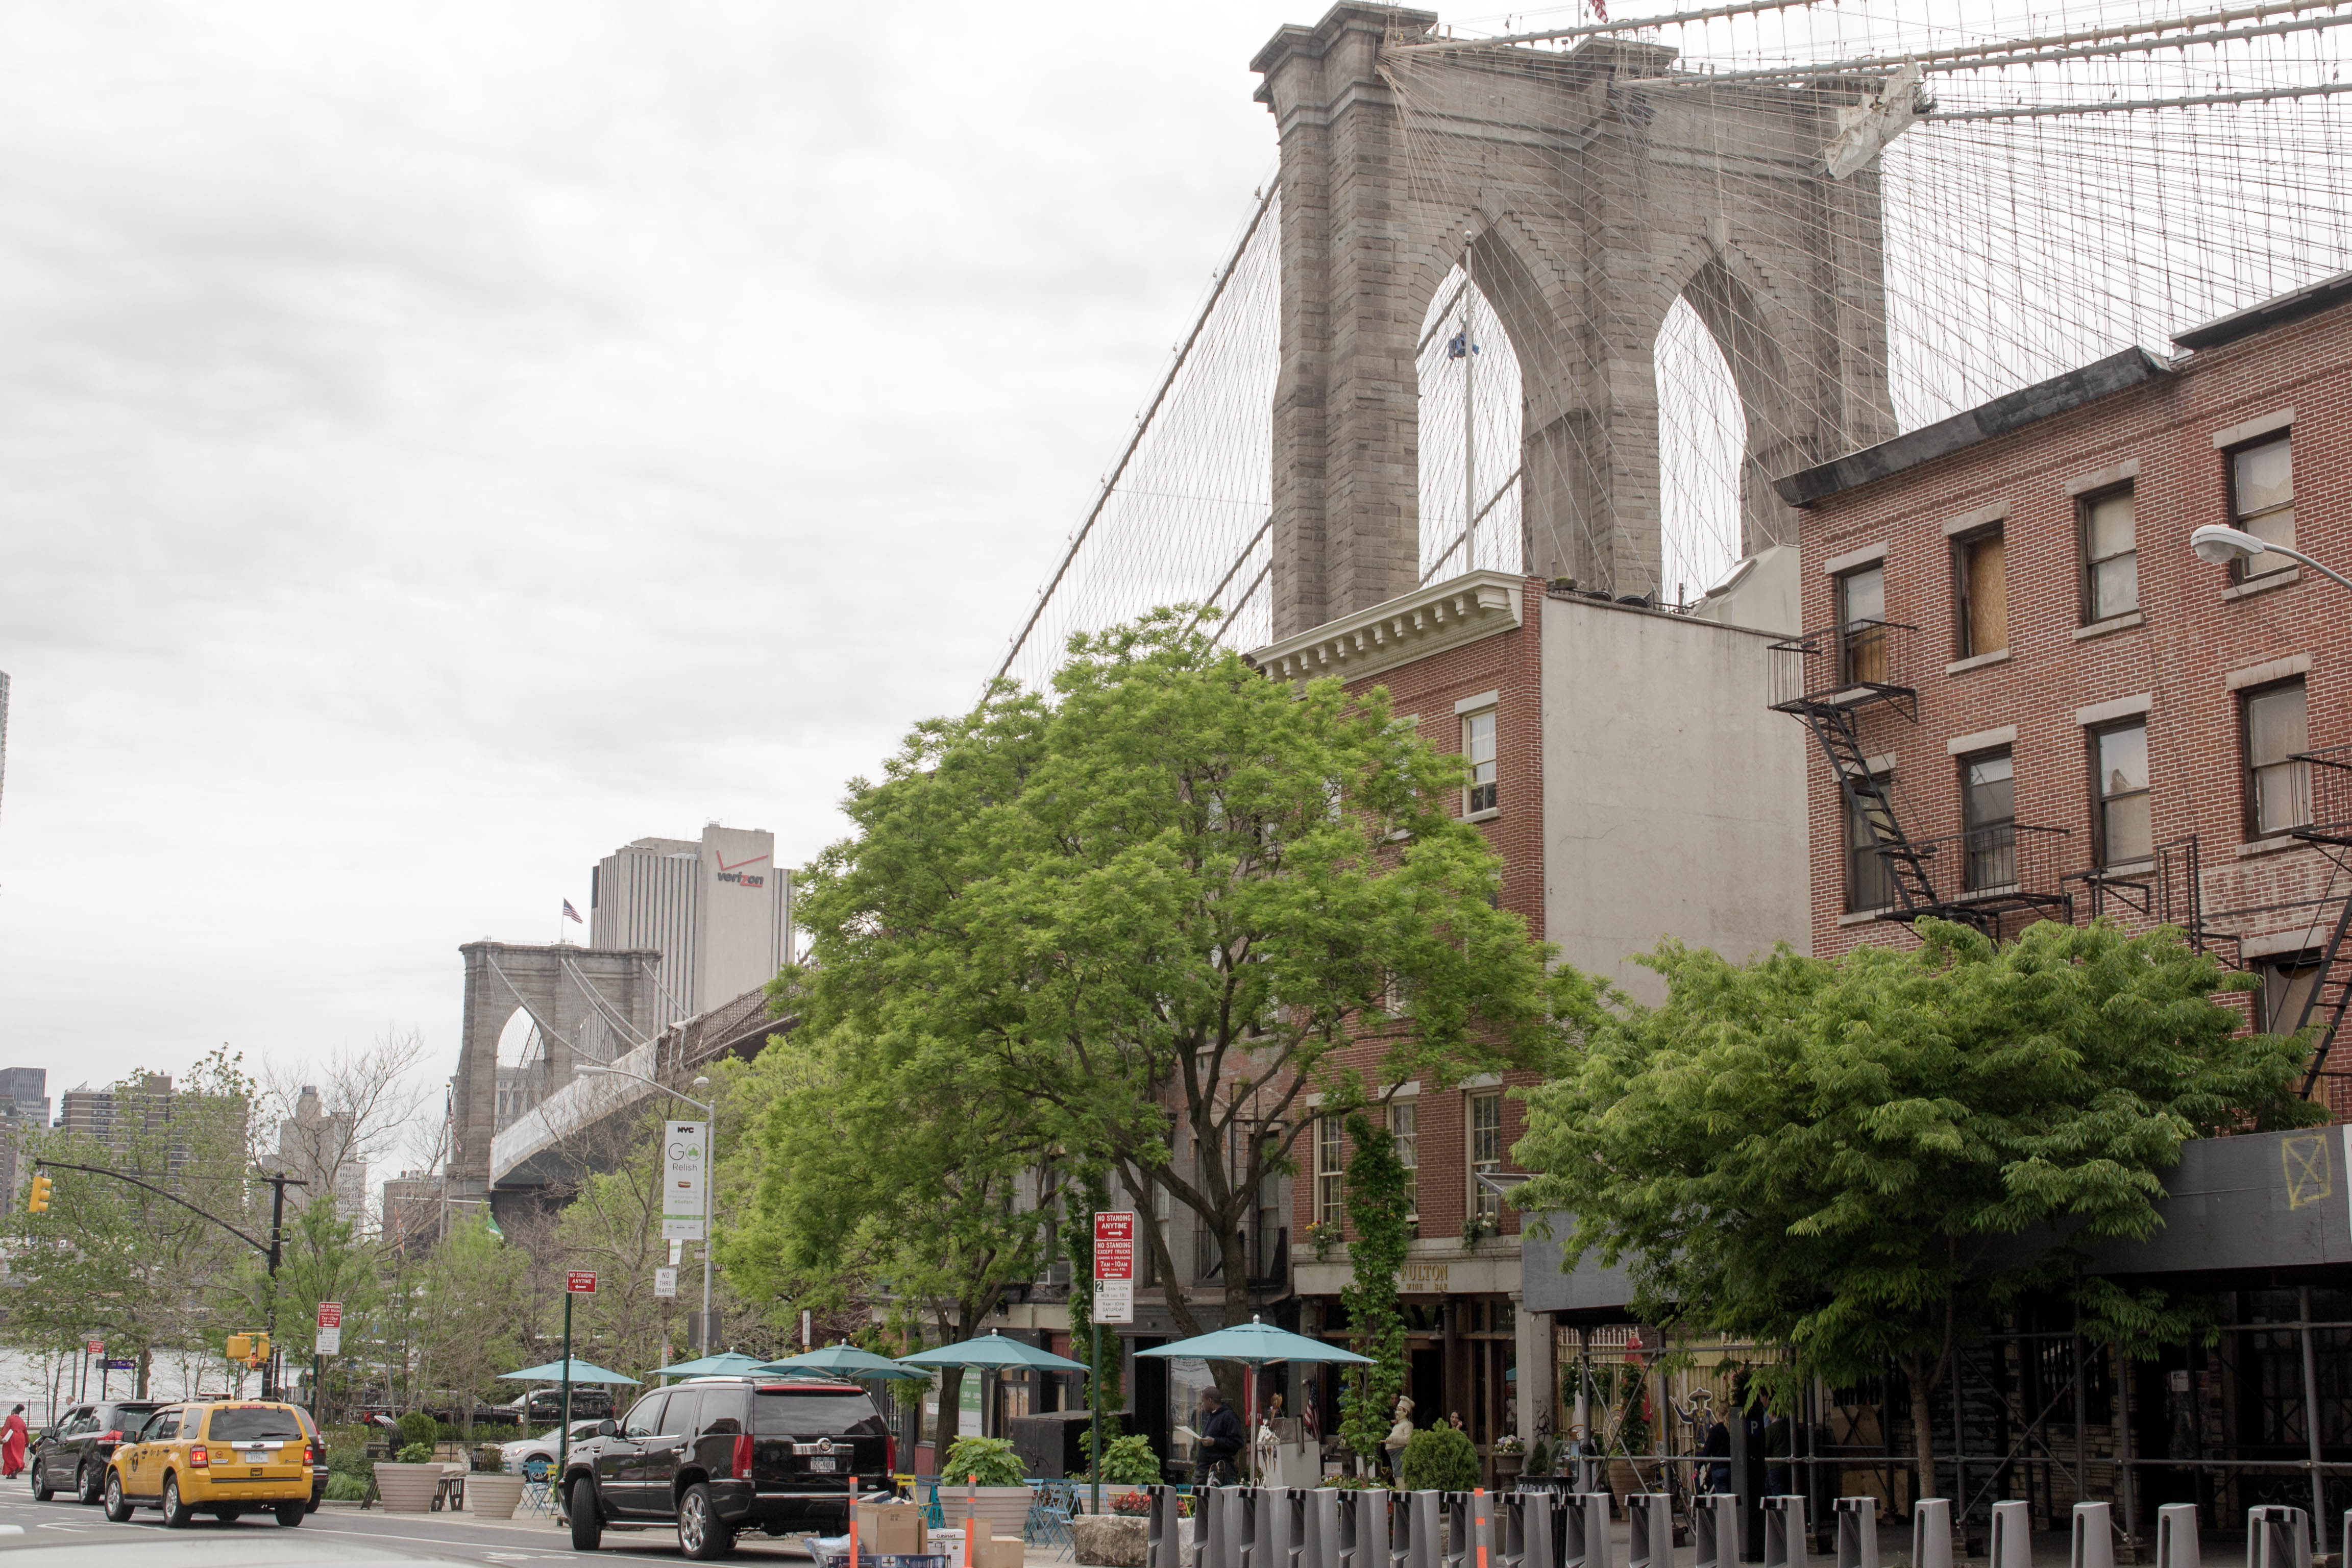
architecture, road, bridge, street, town, city, cityscape, downtown, transport, plaza, landmark, brooklyn, waterway, public transport, newyork, brooklynbridge, town square, neighbourhood, urban area, residential area, human settlement